1959 Formula One season

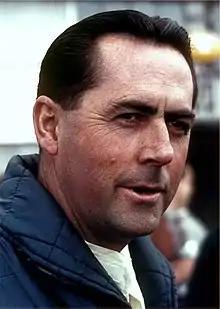
Jack Brabham (pictured in 1966) won his first of three drivers' championships, driving a Cooper-Climax

The 1959 Formula One season was the 13th season of FIA Formula One motor racing. It featured the 10th World Championship of Drivers, the second International Cup for F1 Manufacturers and five non-championship Formula One races. The World Championship was contested over nine races between 10 May and 12 December 1959.